Subaqueous fan

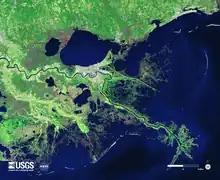
Figure 3: The Mississippi River delta includes these underwater alluvial fans which are denoted by the light brown areas on this satellite imagery from the United States Geological Survey (USGS) and the National Aeronautics and Space Association (NASA).

Subaqueous fans have been discovered on Mars. Even though the presence of surface water is currently lacking on Mars, there have been multiple observations that lead to the revelation that there once was liquid water present on the planet's surface. One of these revelations includes the characteristics of ancient lakes such as hydrated minerals found in these basin regions.